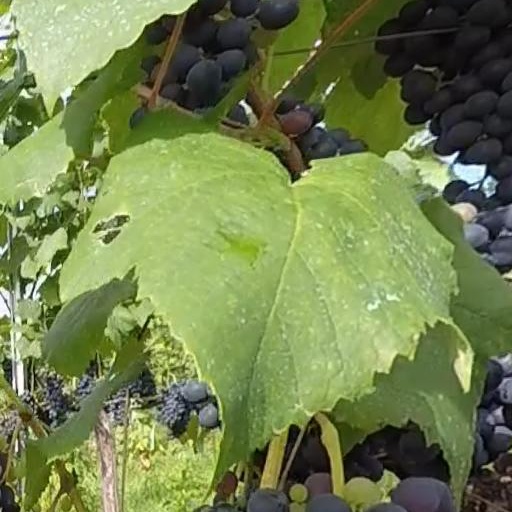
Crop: grape